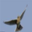
Label: bird